Moshe Cohen-Eliya

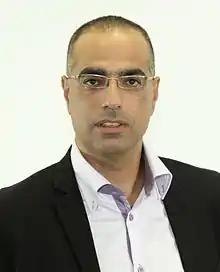
Moshe Cohen-Eliya

Moshe Cohen-Eliya (born 1967) is an Israeli attorney and a professor of constitutional law at the College of Law and Business.